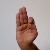
The image shows a hand gesture representing the letter 'F' in Indian Sign Language.